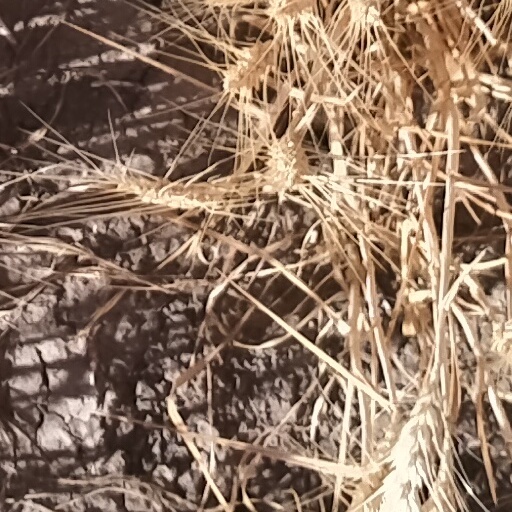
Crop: wheat